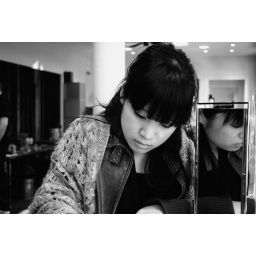
Asia in black and white